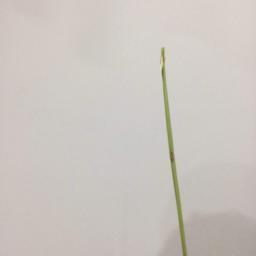
Label: Rice___Leaf_Blast